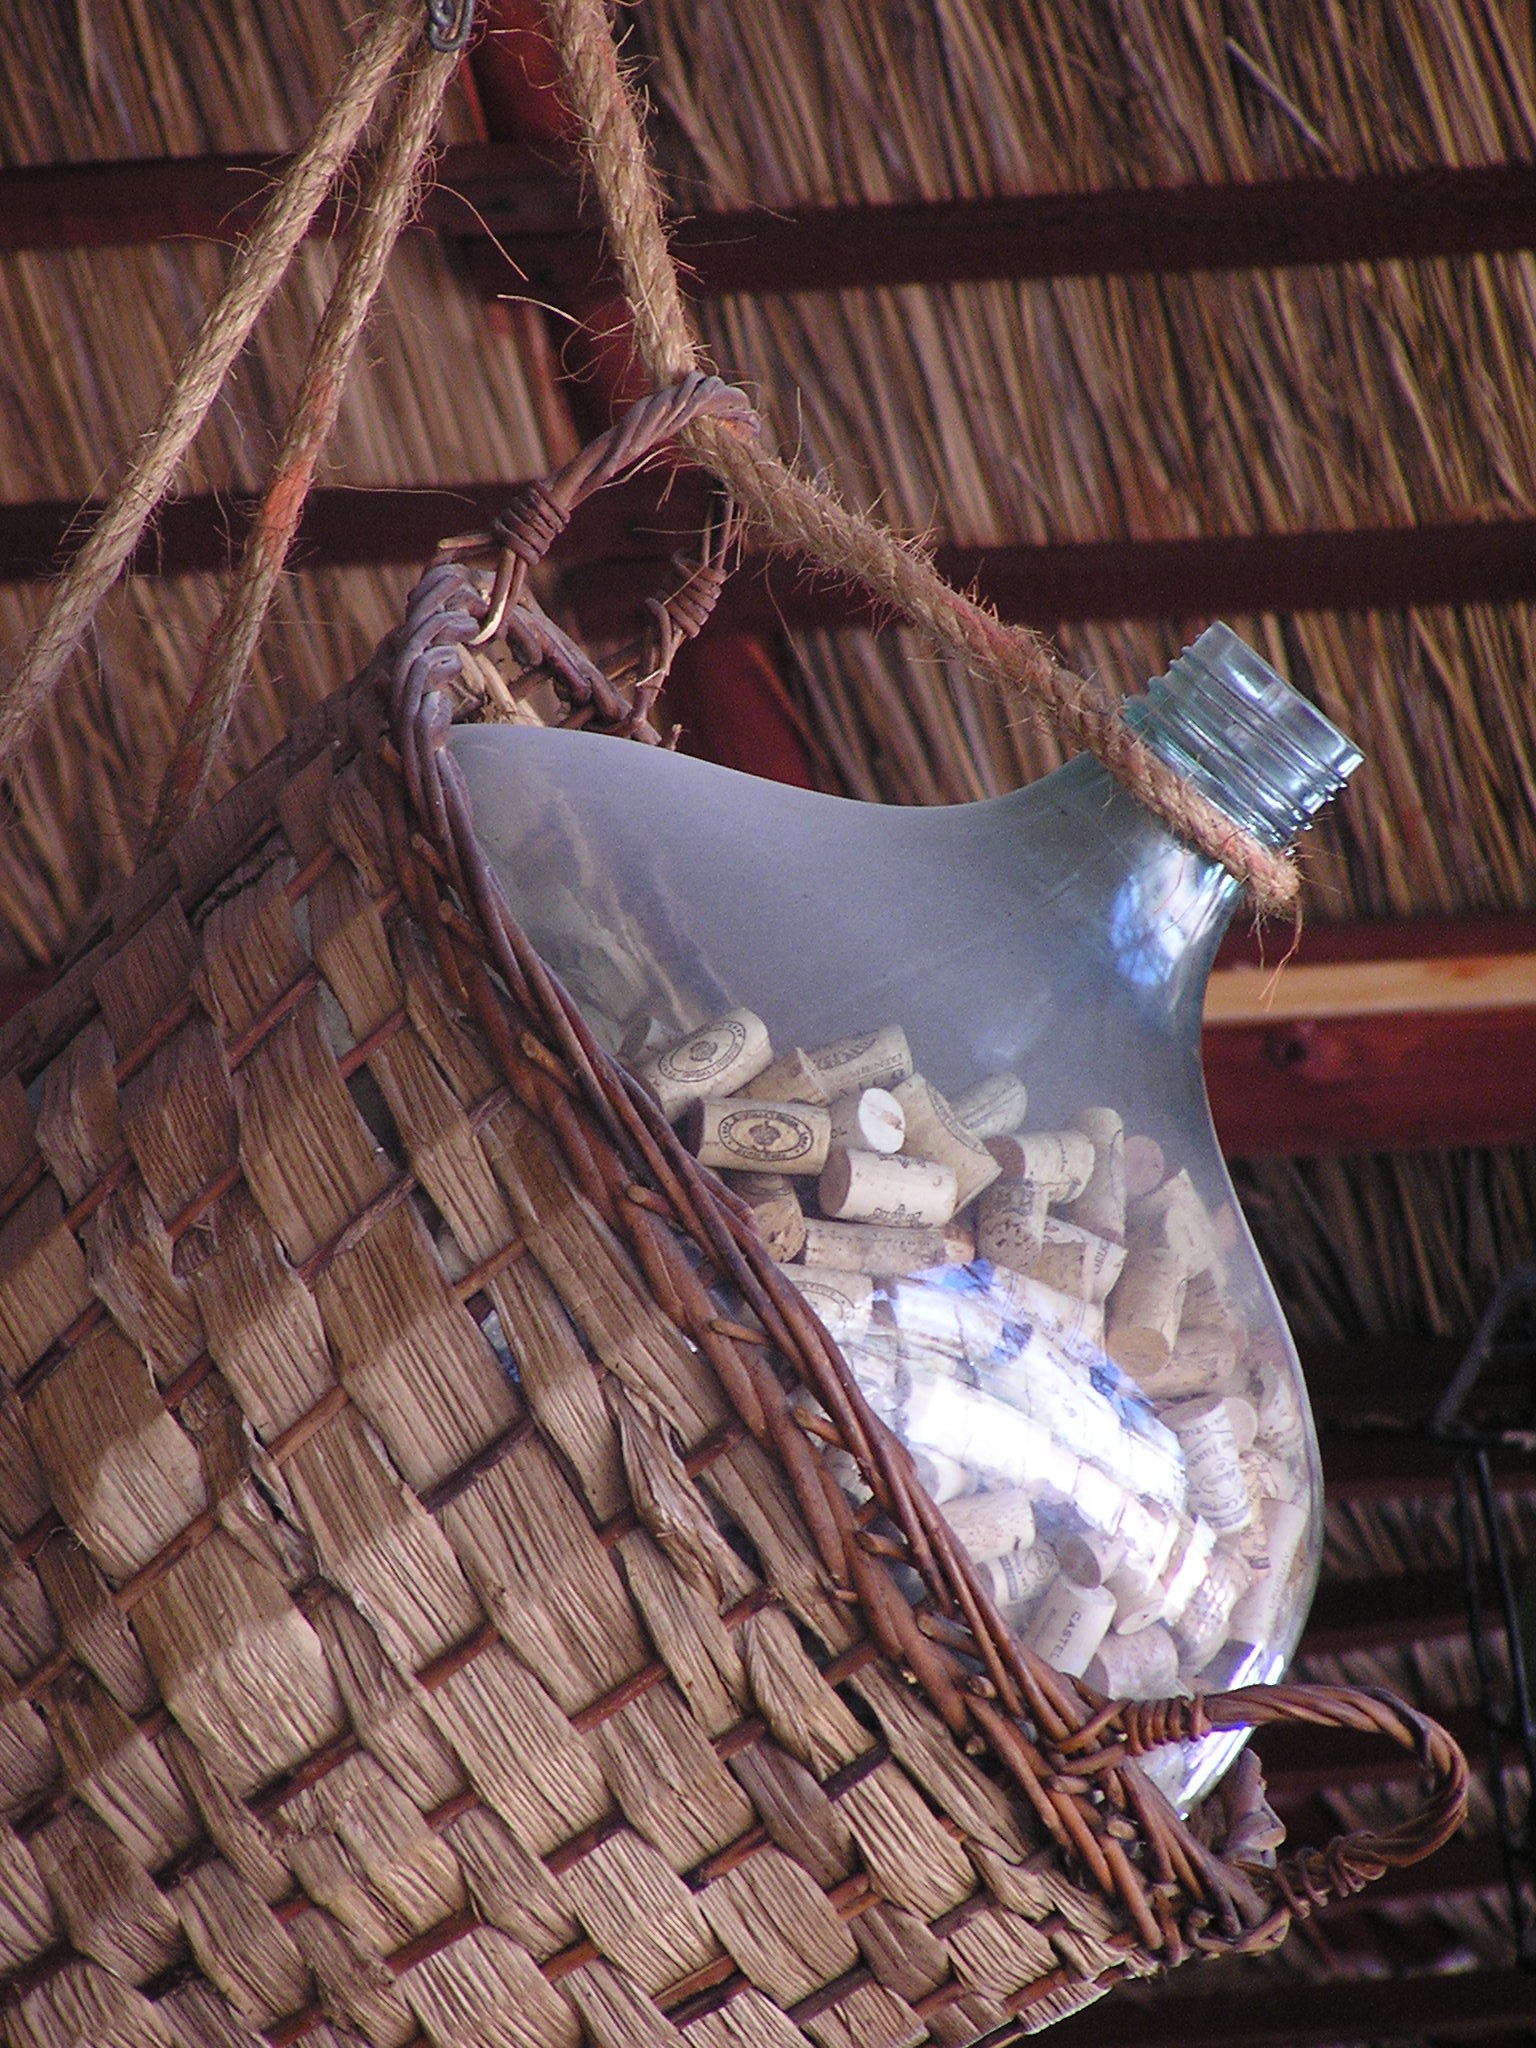
wood, hay, decoration, bottle, basket, wicker, demijohn, plugs